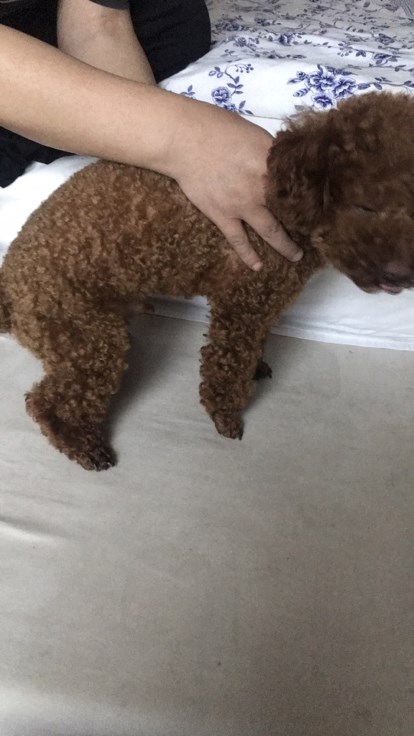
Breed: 7449-n000128-teddy